Macao Polytechnic University Multisport Pavilion

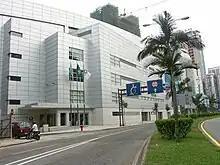
Macao Polytechnic University Multisport Pavilion

The Macao Polytechnic University Multisport Pavilion (formerly named Macao Polytechnic Institute Multisport Pavilion) is part of the Macao Polytechnic University (MPU) in Macau, People's Republic of China. It covers a total area of over and has a seating capacity of 3,800. This modern pavilion is ideal for indoor sports such as basketball, assorted ball games, and volleyball. It is connected to the adjacent Macao Forum via a footbridge and a short underground passage.